İsmail Zühdi Efendi

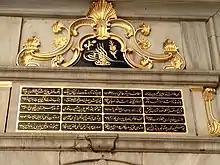
Ottoman calligraphy at Eyüp Sultan Mosque

Some forty Qur’ans copied by him have survived. He also left many writing boards, ki'tas and muraqqas. The inscriptions of the mausoleum of Châh-Sultane at the Deftèrdâr of Eyyoub are by him as is the inscription placed above the door of this same mausoleum is from Mouçtafa 'Izzèt Yasâri. He died in 1806 and was buried outside the gate of Adrianople, at the Edirnekapı Martyr's Cemetery. His brother Mustafa wrote his epitaph. Mustafa postponed his major calligraphic innovations until İsmail died, in deference to seniority.